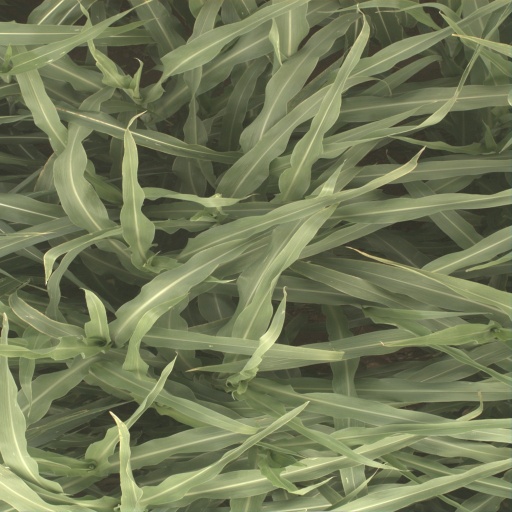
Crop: sorghum